Eduard Alexander

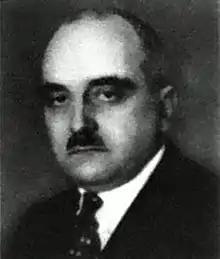
Alexander before 1928

Eduard Ludwig Alexander (14 March 1881 – 1 March 1945, also known as Eduard Louis Alexander and Eduard Ludwig) was a German politician of the Communist Party (KPD) and a representative in the Reichstag.